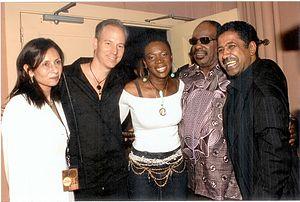
Khaled Hadj Ibrahim, connu sous le nom de scène Cheb Khaled puis juste Khaled, né le 29 février 1960 à Oran en Algérie, est un chanteur, compositeur et multi-instrumentiste de raï.